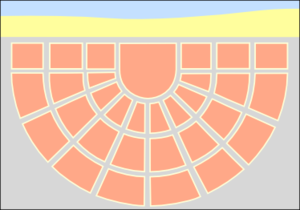
Une station balnéaire française est une ville littorale aménagée en vue d'une activité principale : le tourisme des « bains de mer ». La mode des bains de mer commence à se développer au milieu du XVIIIᵉ siècle mais la vogue des grandes stations balnéaires ne commence qu'au milieu du XIXᵉ siècle, se modifie dans l'entre-deux-guerres avec la crise économique de 1929 et de nouveaux usages et connaît une nouvelle vigueur après la Seconde Guerre mondiale en répondant à une demande sociale bien différente, le tourisme de masse. Avant de devenir des destinations estivales de choix, les stations balnéaires furent des lieux de villégiature et/ou de soins.